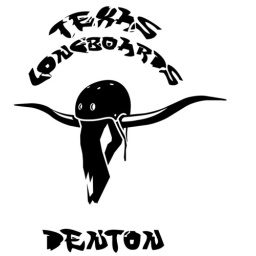
This will be about 13&amp;quot; across and whatever down the back of the shirt in white on a black shirt.